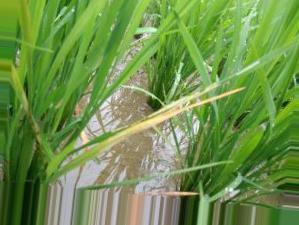
Nhãn: Tungro virus